Oaxacan cuisine

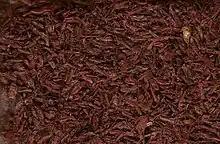
Young chapulines

Various insects are consumed in the state, including ants and grubs from maguey plants, but the best-known of these is grasshoppers, called chapulines. Although eaten in other parts of Mexico, chapulines are most popular in the Central Valleys area of Oaxaca. They are an important source of protein in the rural areas and a delicacy in Oaxaca city. They have been eaten since well before the arrival of the Spanish, and generally serve as a condiment or snack food and sometimes the main dish. Their preparation and sale is a full-time occupation for many and an important source of income for a lot of rural families. They are even shipped to the United States.